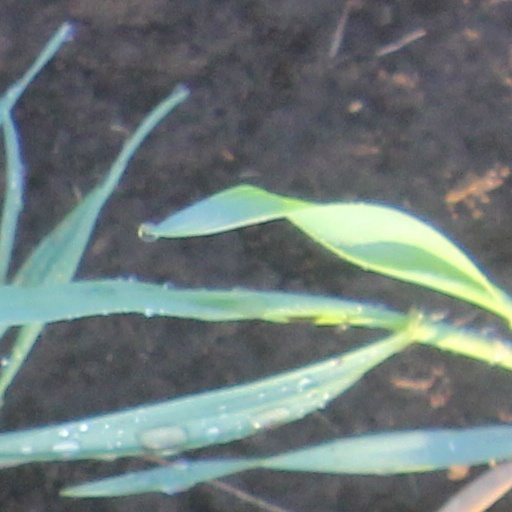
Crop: wheat